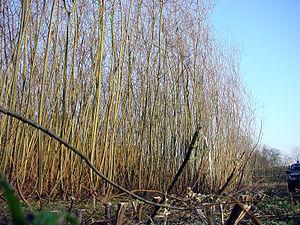
Taillis à courte rotation (TCR) de saules (clones), irrigué par l'eau de la station d'épuration de Villeneuve d'Ascq (dans le nord de la France), pour épuration finale de l'eau (nitrates, phosphates). Ce taillis a servi à produire des copeaux de bois pour alimenter une chaudière-bois.
Le taillis à courte rotation, ou TCR, est une culture ligneuse et pérenne à usage énergétique.